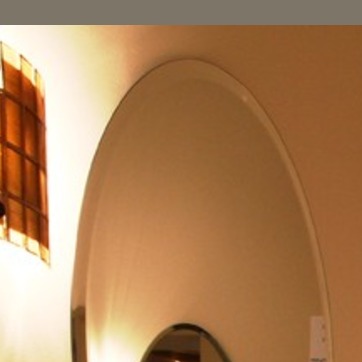
Material: mirror